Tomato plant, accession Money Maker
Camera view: tilt-top (135 deg); turntable rotation: 330 degrees
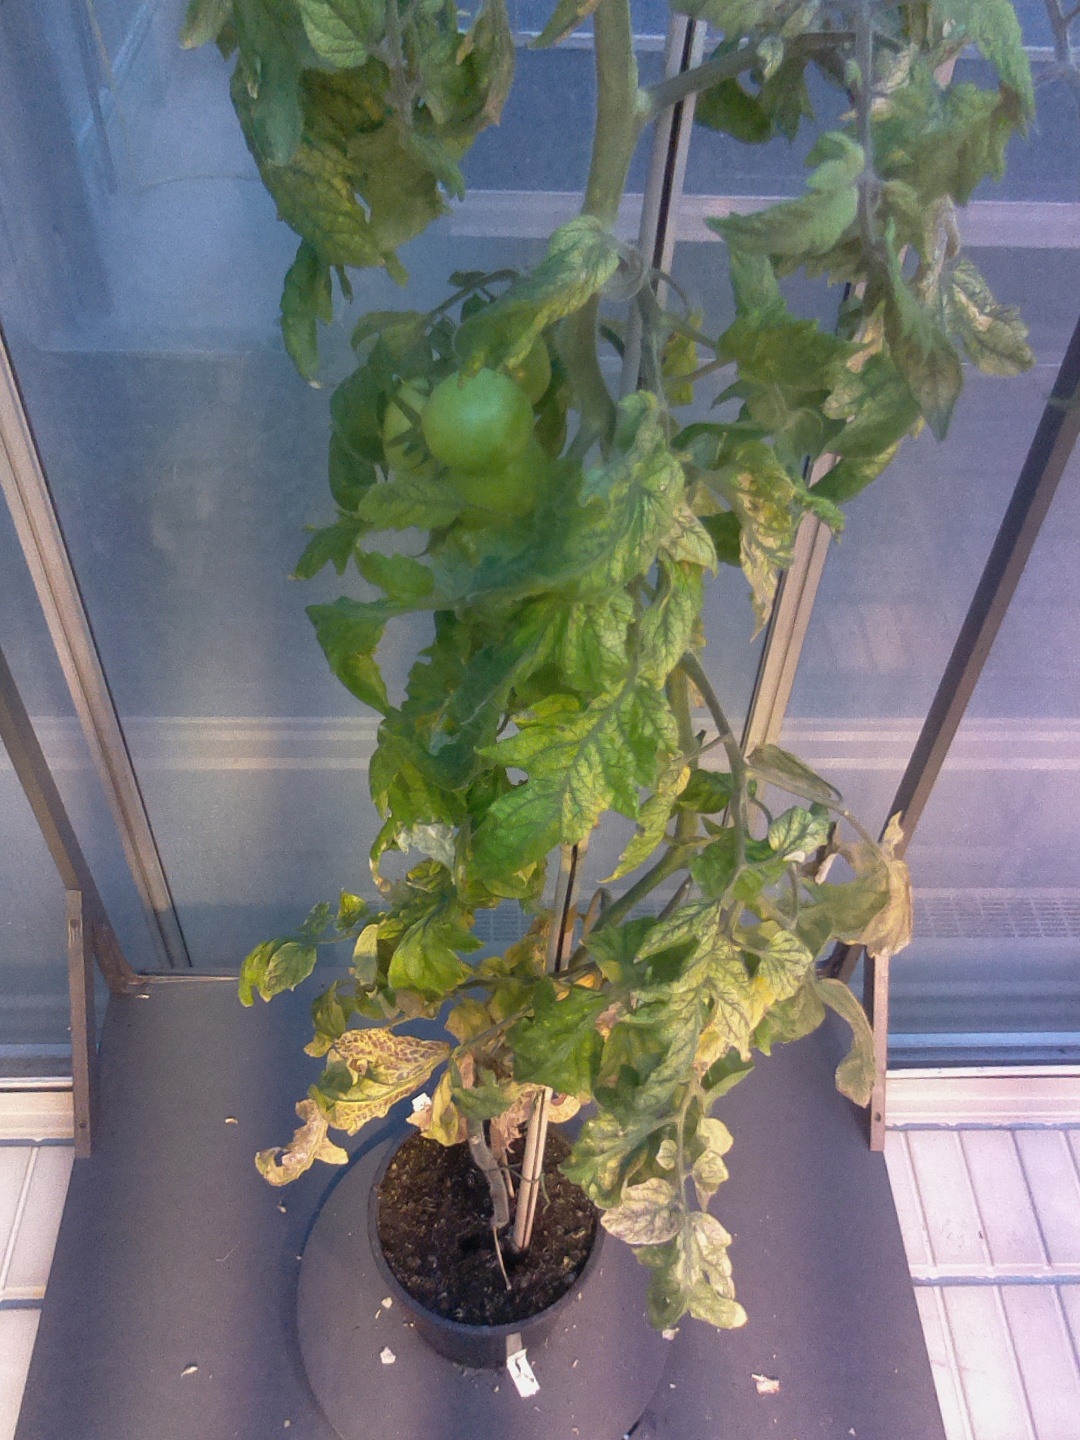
BBCH growth stage 79: 90% -100% of final fruit size